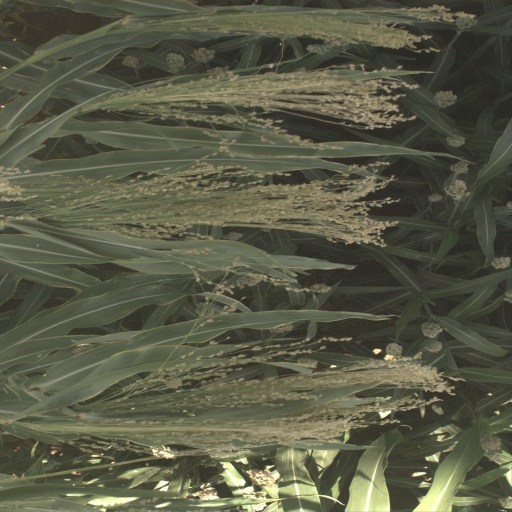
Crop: sorghum